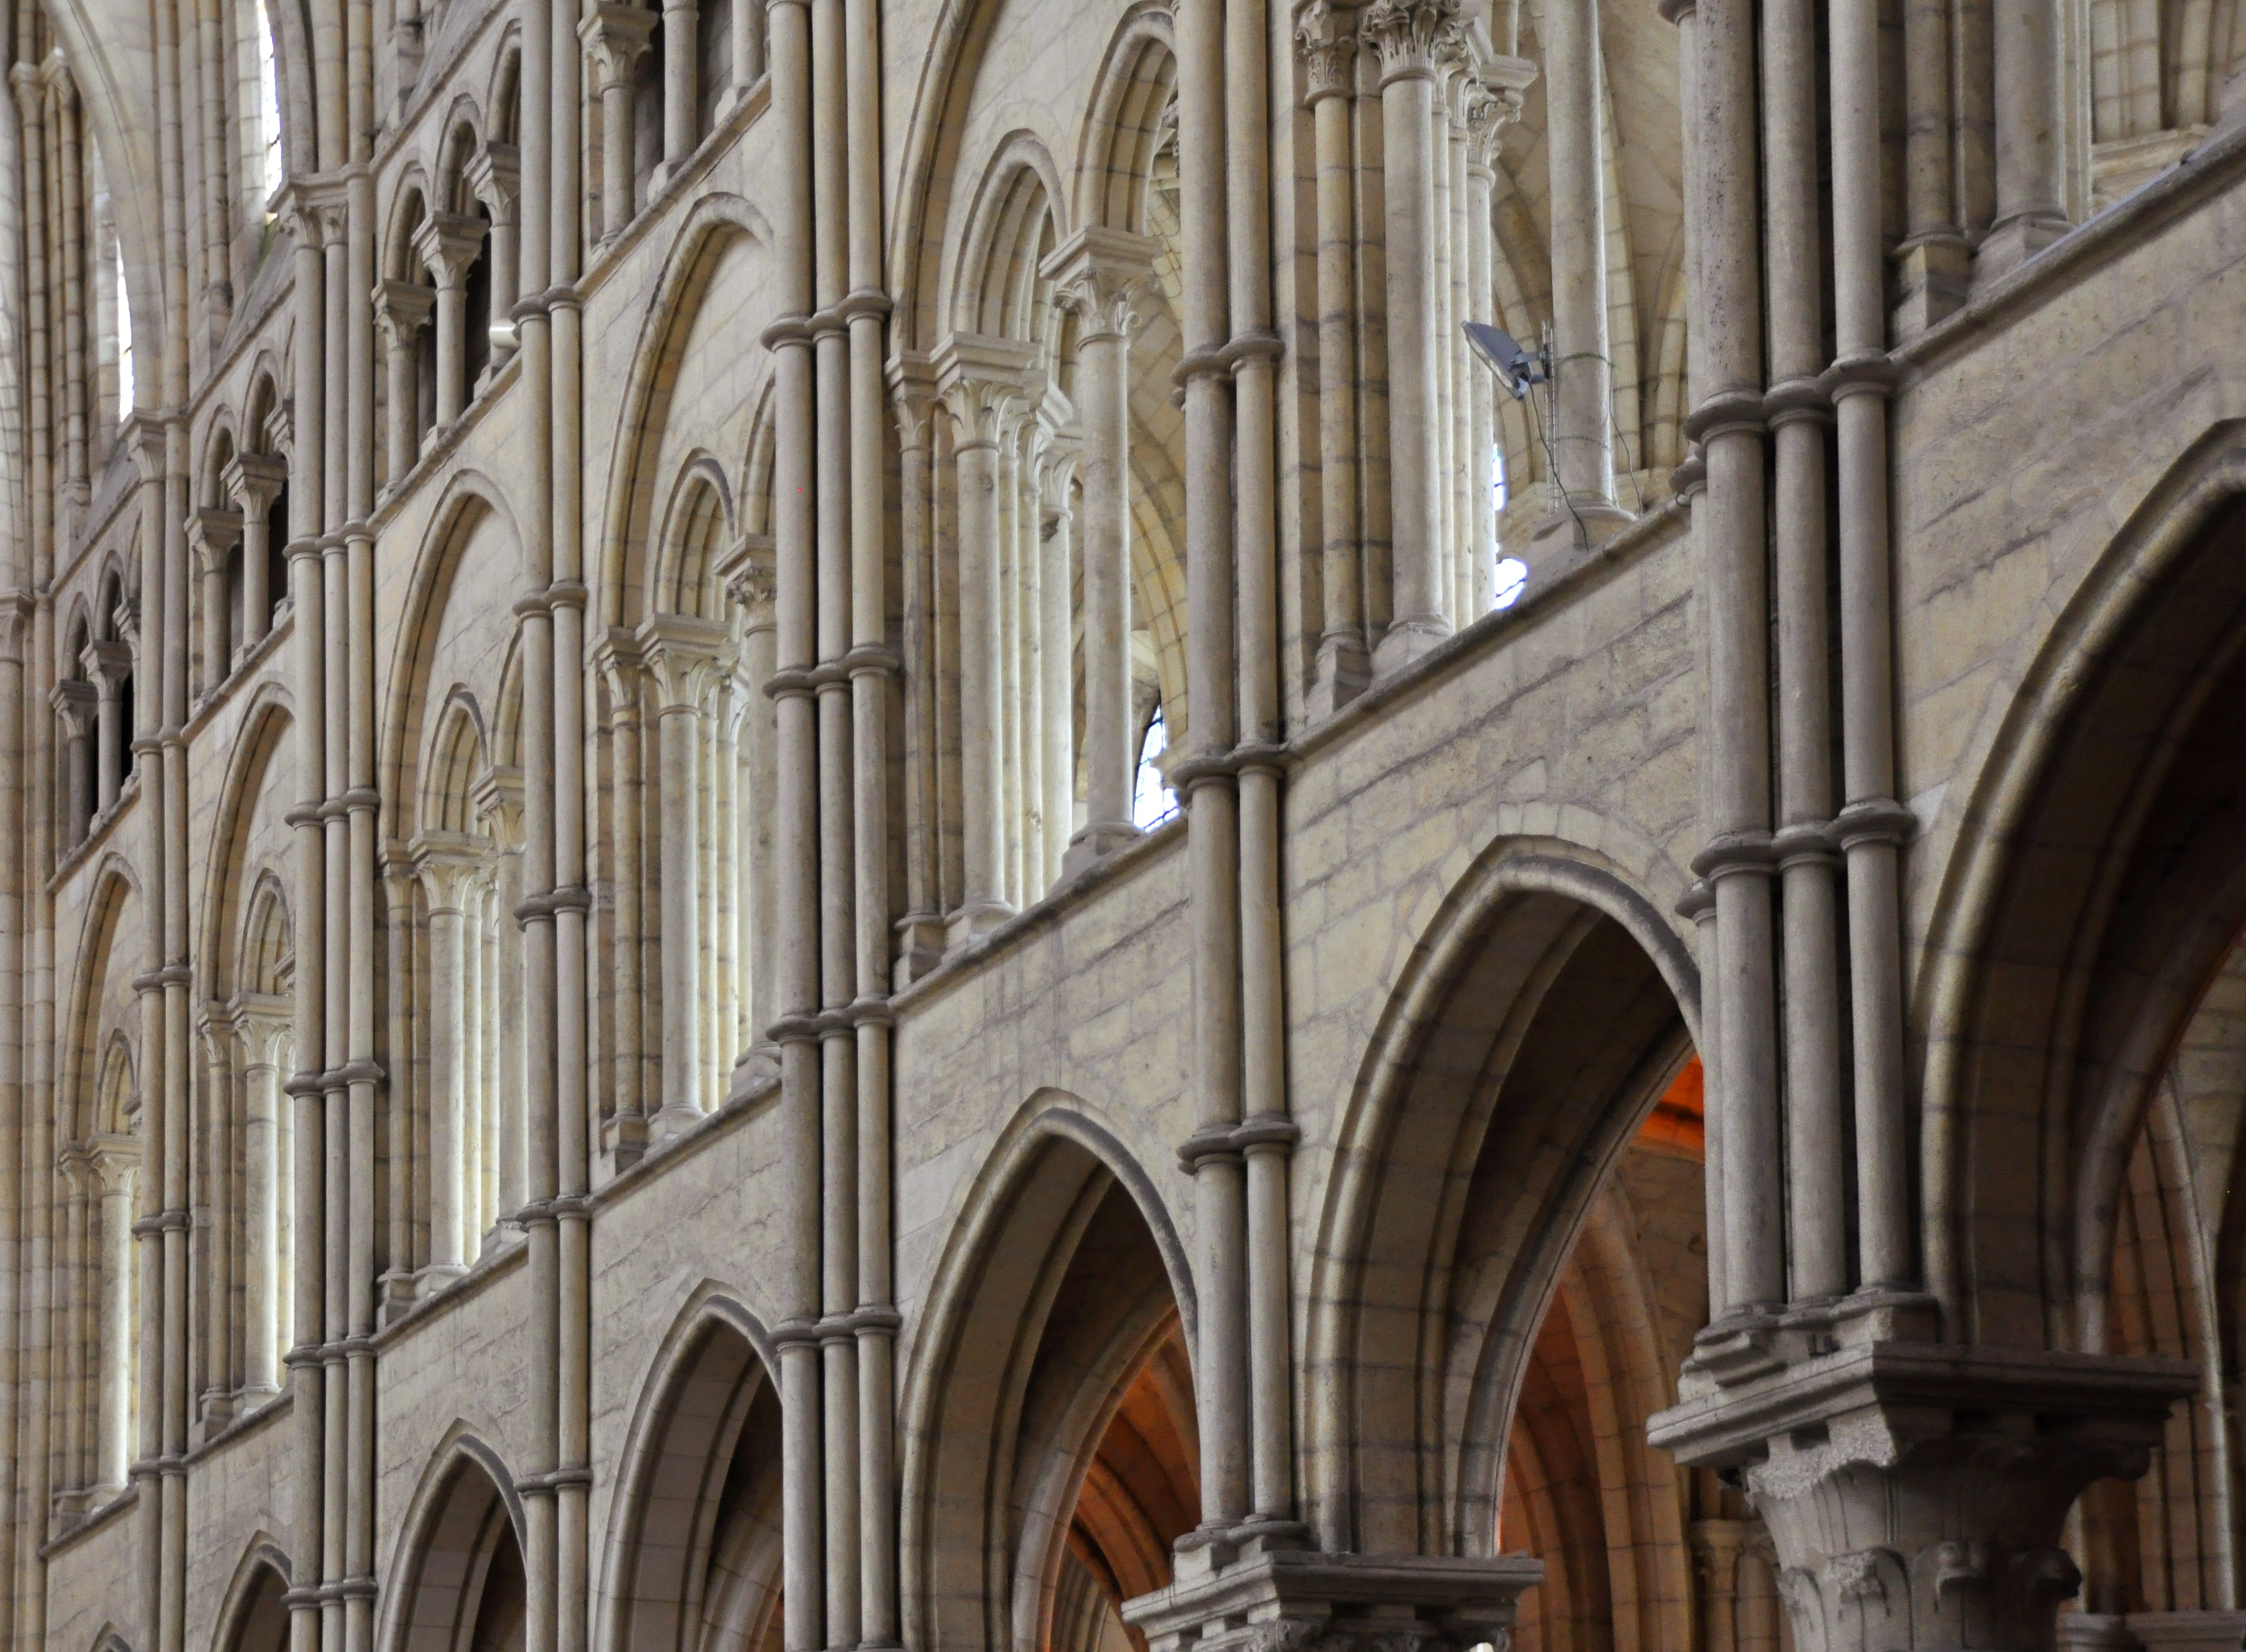
architecture, building, france, arch, religion, facade, church, cathedral, gothic, place of worship, old town, medieval, faith, arches, symmetry, synagogue, history, abbey, middle ages, columnar, aisne, gothic architecture, house of worship, laon, picardy